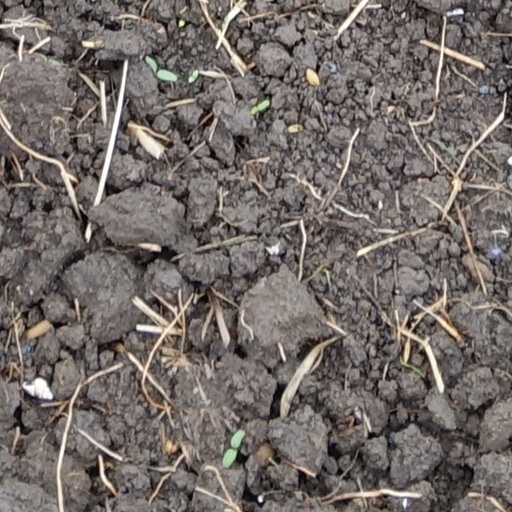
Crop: wheat